The Callistan Menace

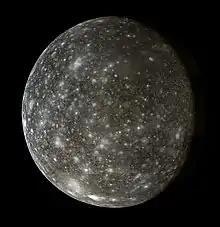
Callisto, where the story takes place.

The scoutship "Ceres" is assigned to explore the Jovian moon Callisto, outermost of the four Galilean moons. Seven previous ships landed there over a 25-year period and never returned. Two crewmen discover a stowaway in the supply room, a 13-year-old boy named Stanley Fields who believes in the heroic spacemen and villainous pirates of dime novels. The crew adopts Fields as a mascot, even repairing an obsolete rubber space suit for him, and the stowaway's presence distracts others from the death they fear is likely.